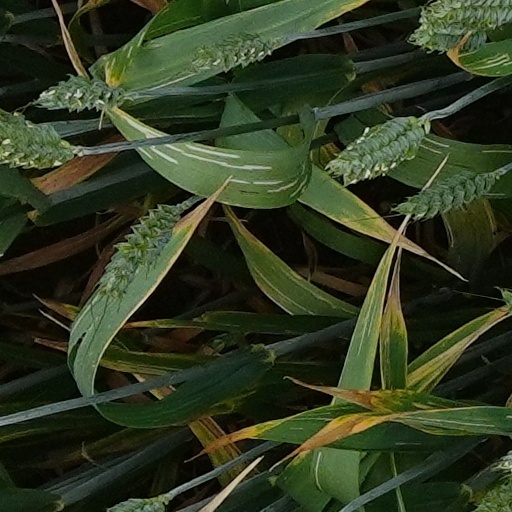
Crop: wheat